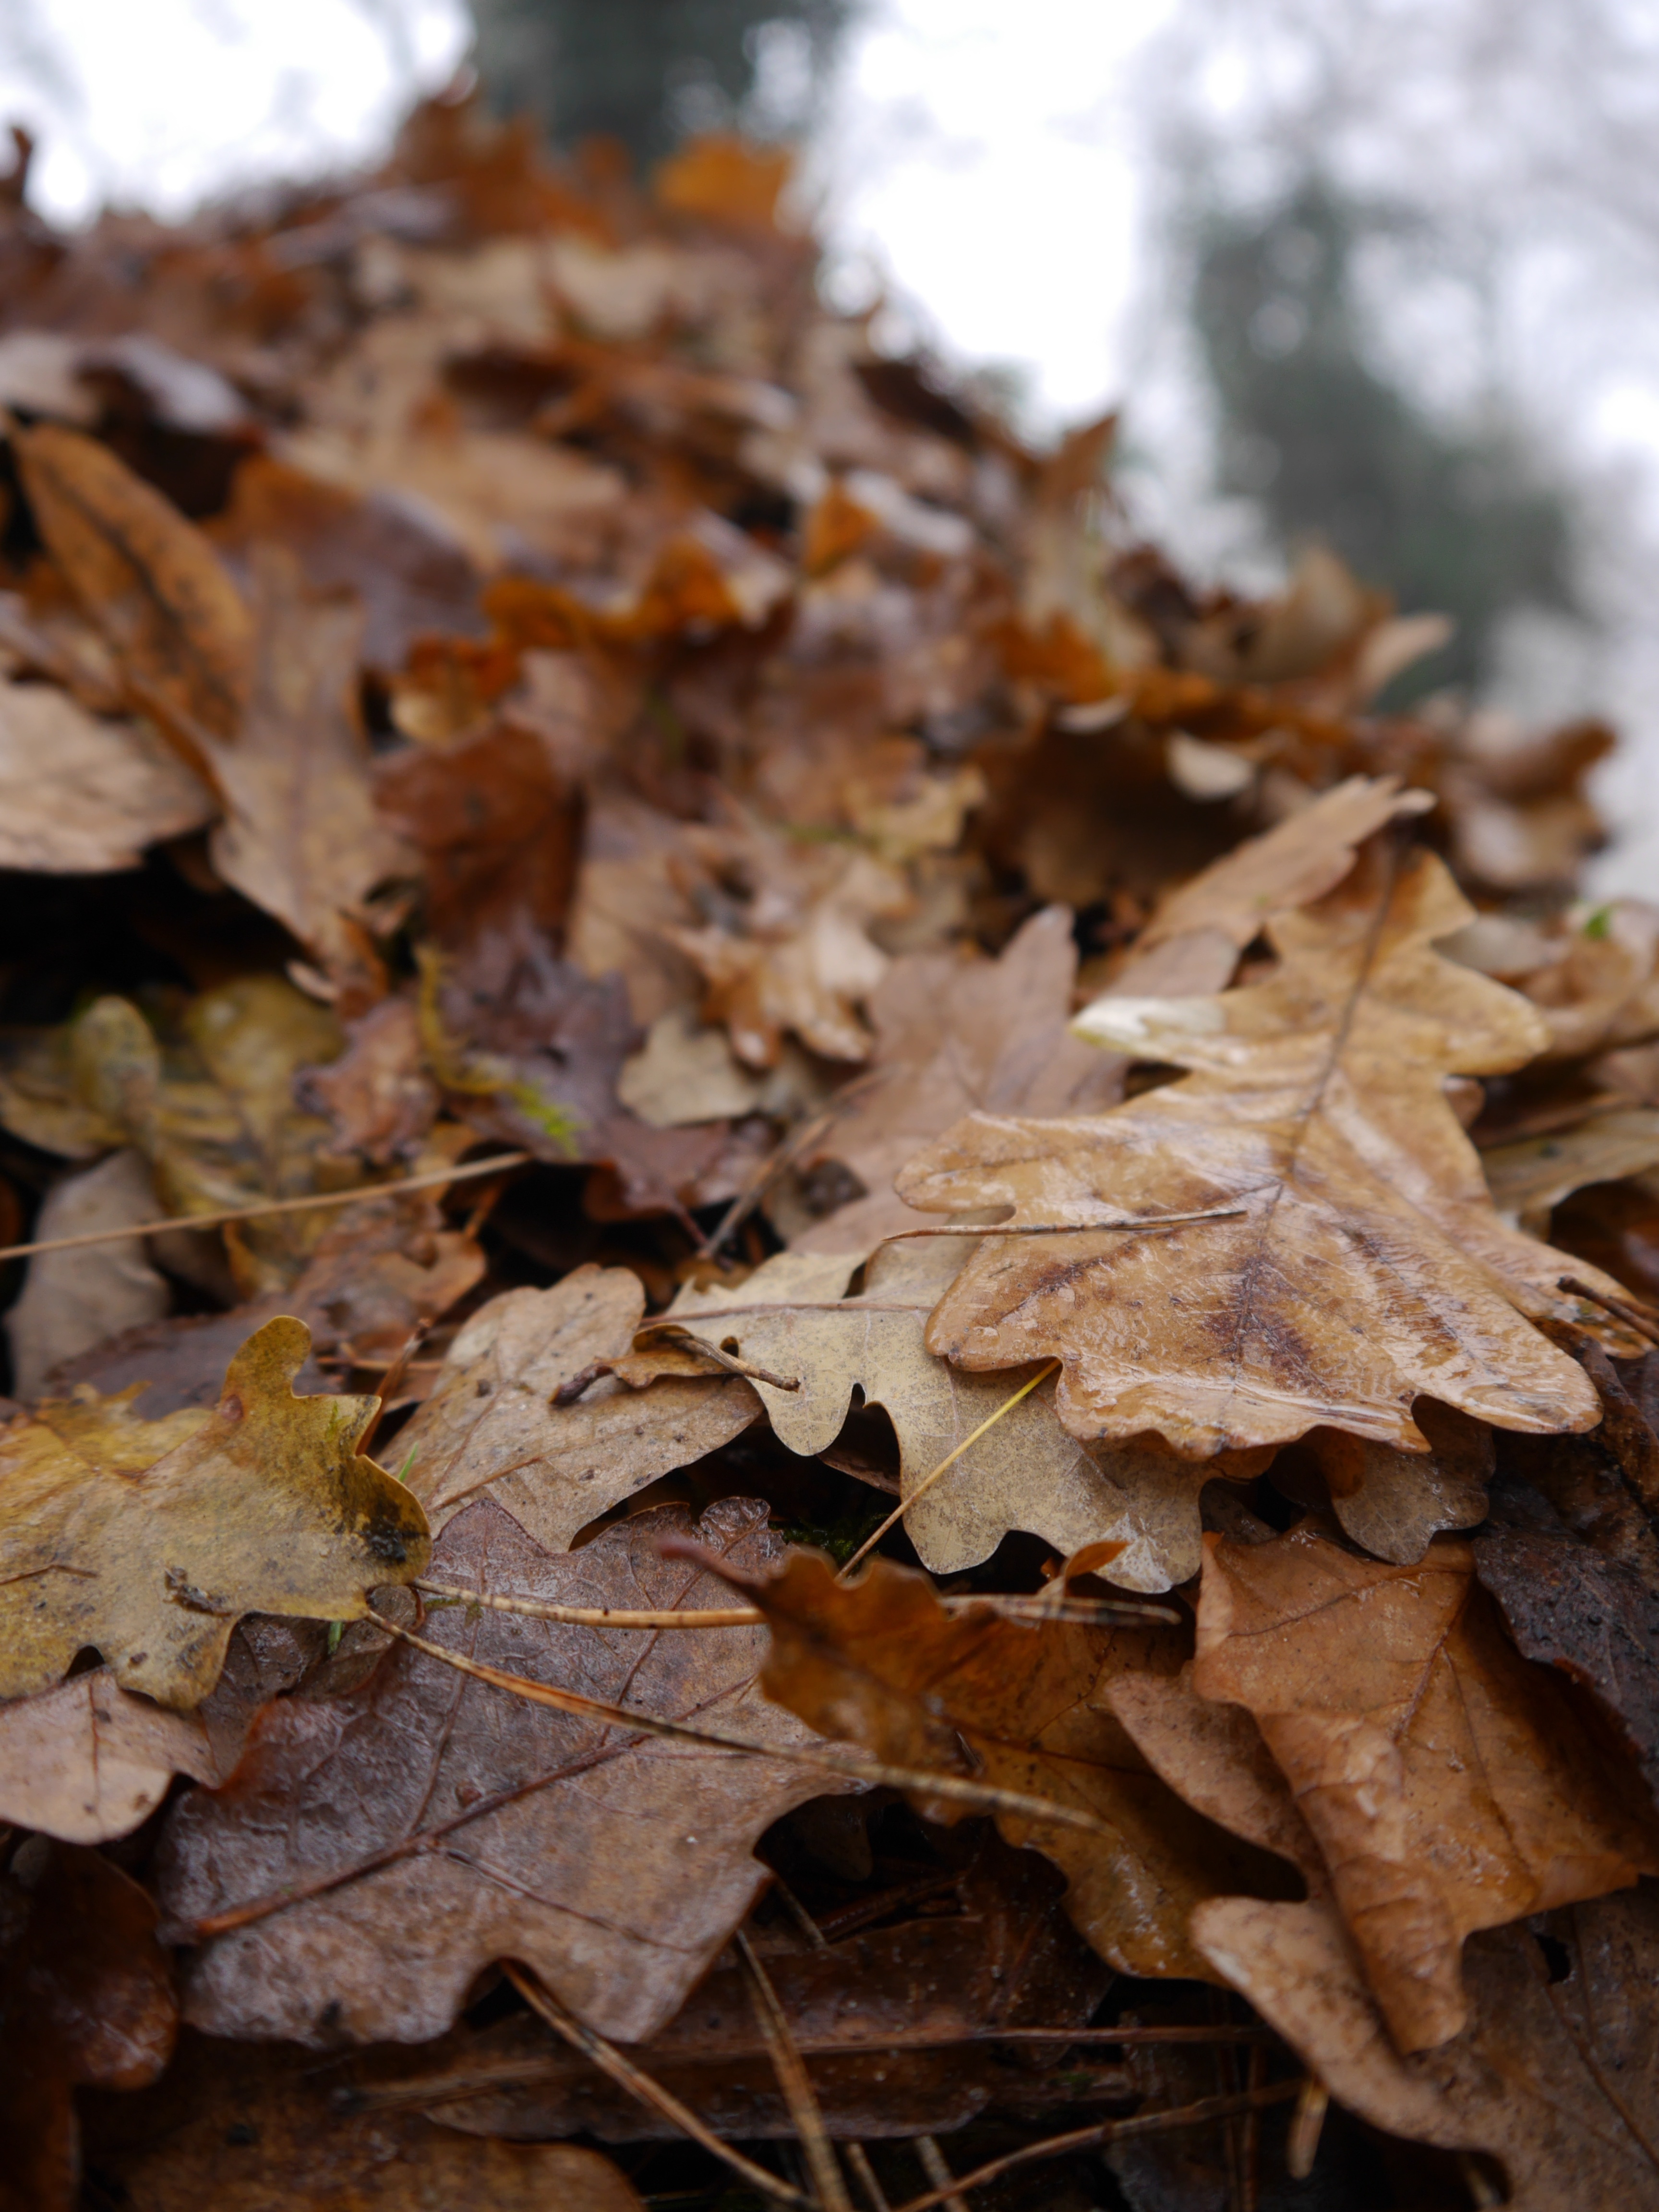
tree, nature, branch, plant, wood, leaf, autumn, soil, season, maple tree, maple leaf, oak, woody plant, land plant